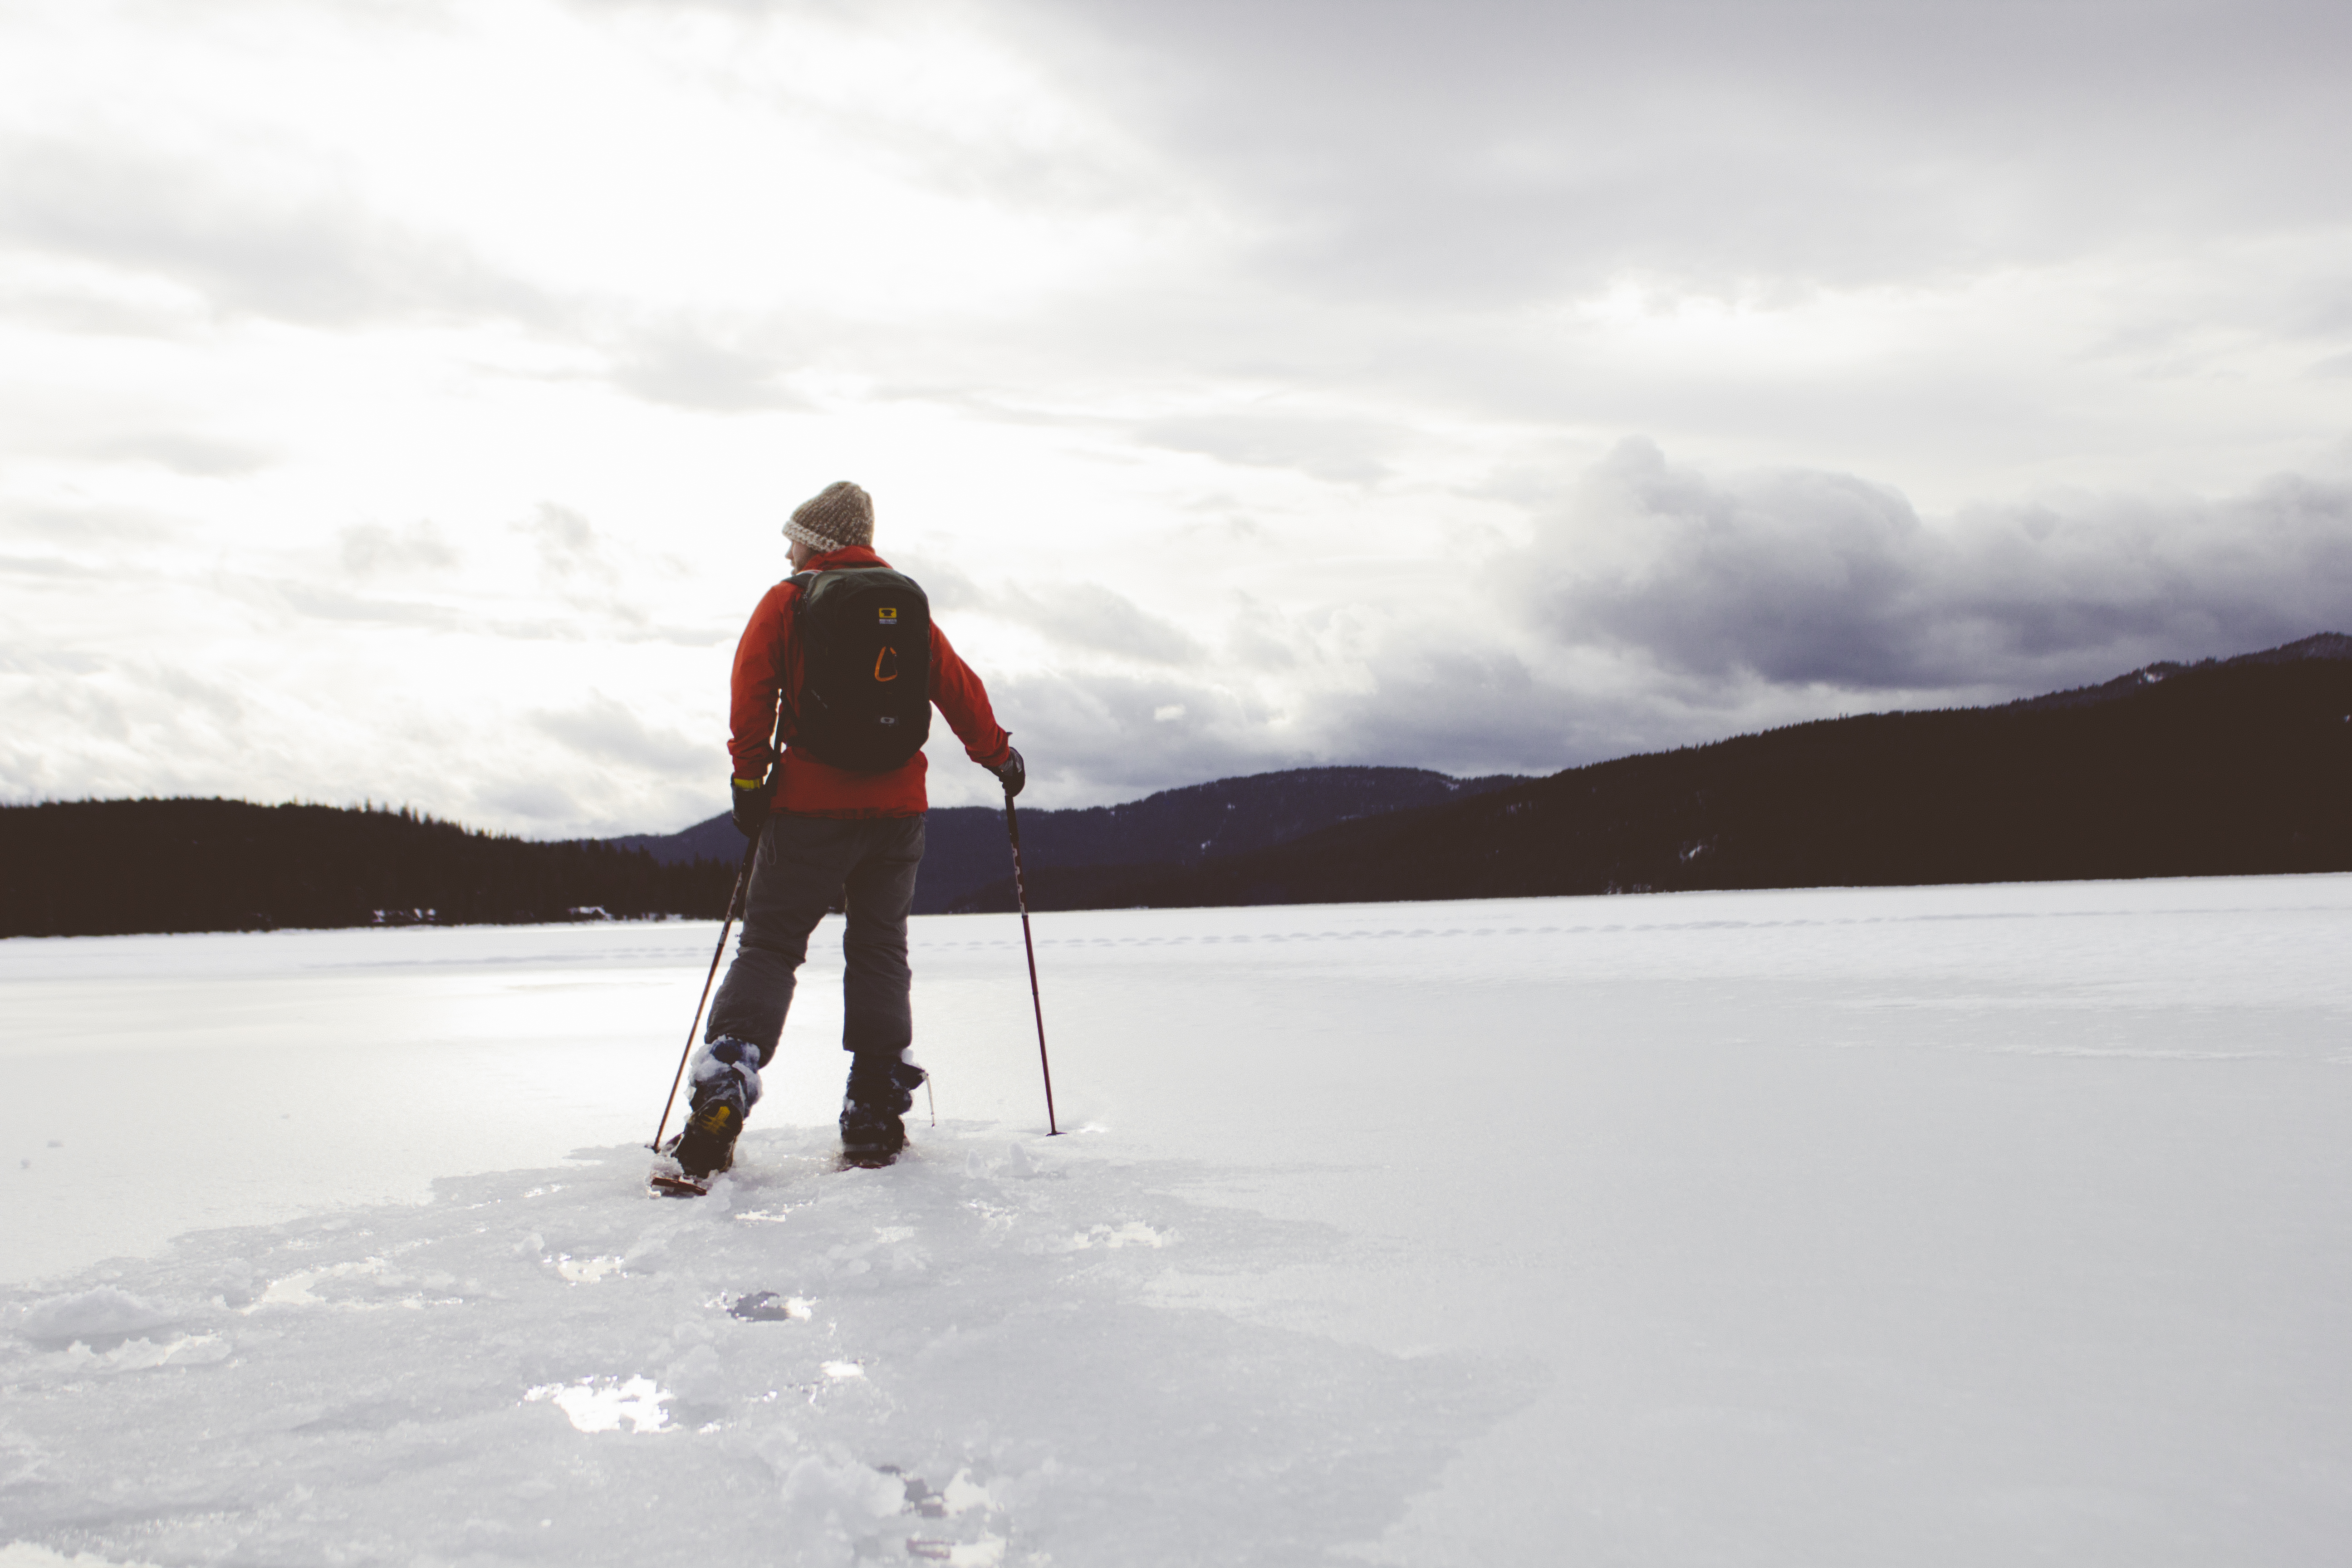
landscape, nature, rock, mountain, snow, cold, winter, cloud, fog, sport, hill, peak, vacation, travel, ice, high, relax, scenic, weather, alpine, snowshoe, frozen, arctic, skiing, season, winter sport, outdoors, alps, ski, footwear, scene, skier, ski touring, cross country skiing, ski mountaineering, ski equipment